Gonzalo Canale

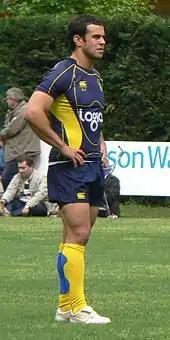
Canale training with Clermont Auvergne in 2010

Gonzalo Canale (born 11 November 1982) is an Italian Argentine rugby union footballer. His usual position is in the centre or at full back. He plays for French club ASM Clermont Auvergne. Canale has also been capped for the Italy national team, and was a part of their squad at the 2003 Rugby World Cup in Australia and the 2011 Rugby World Cup in New Zealand.